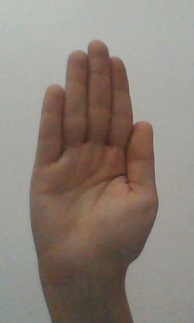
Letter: seen